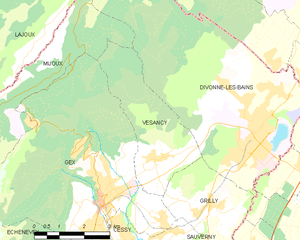
Carte des communes françaises: Vesancy